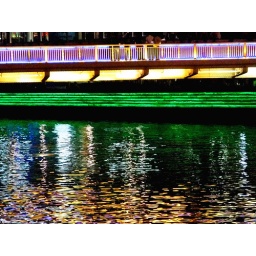
bridge over singapore river